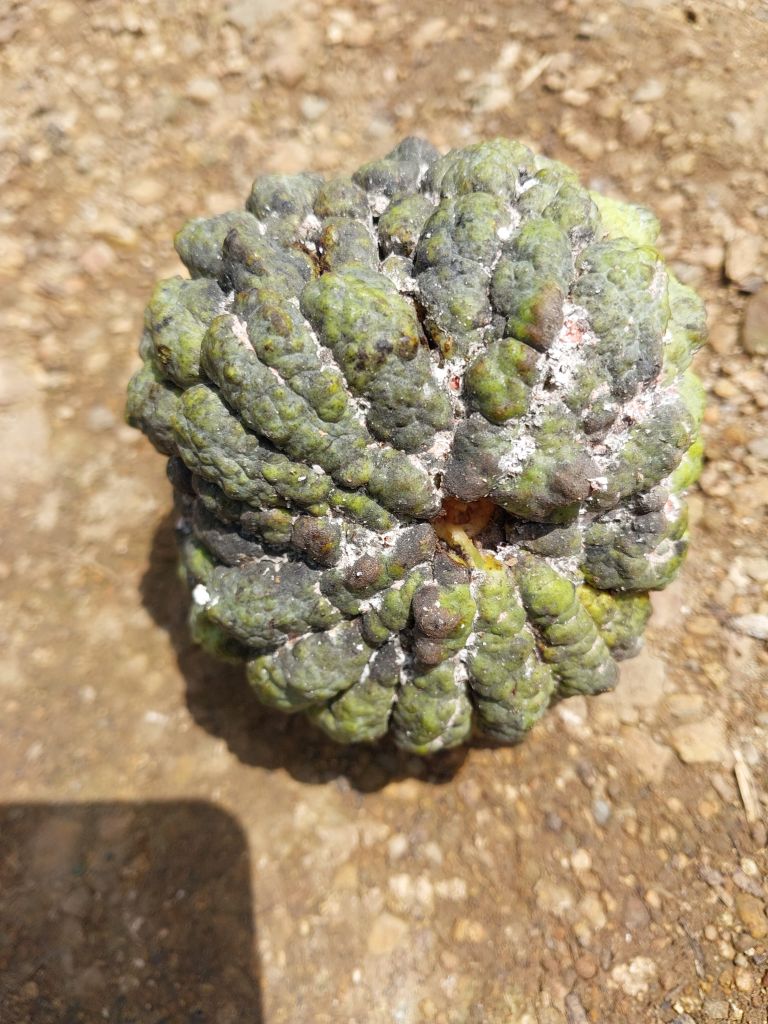
Disease label: Blank Canker